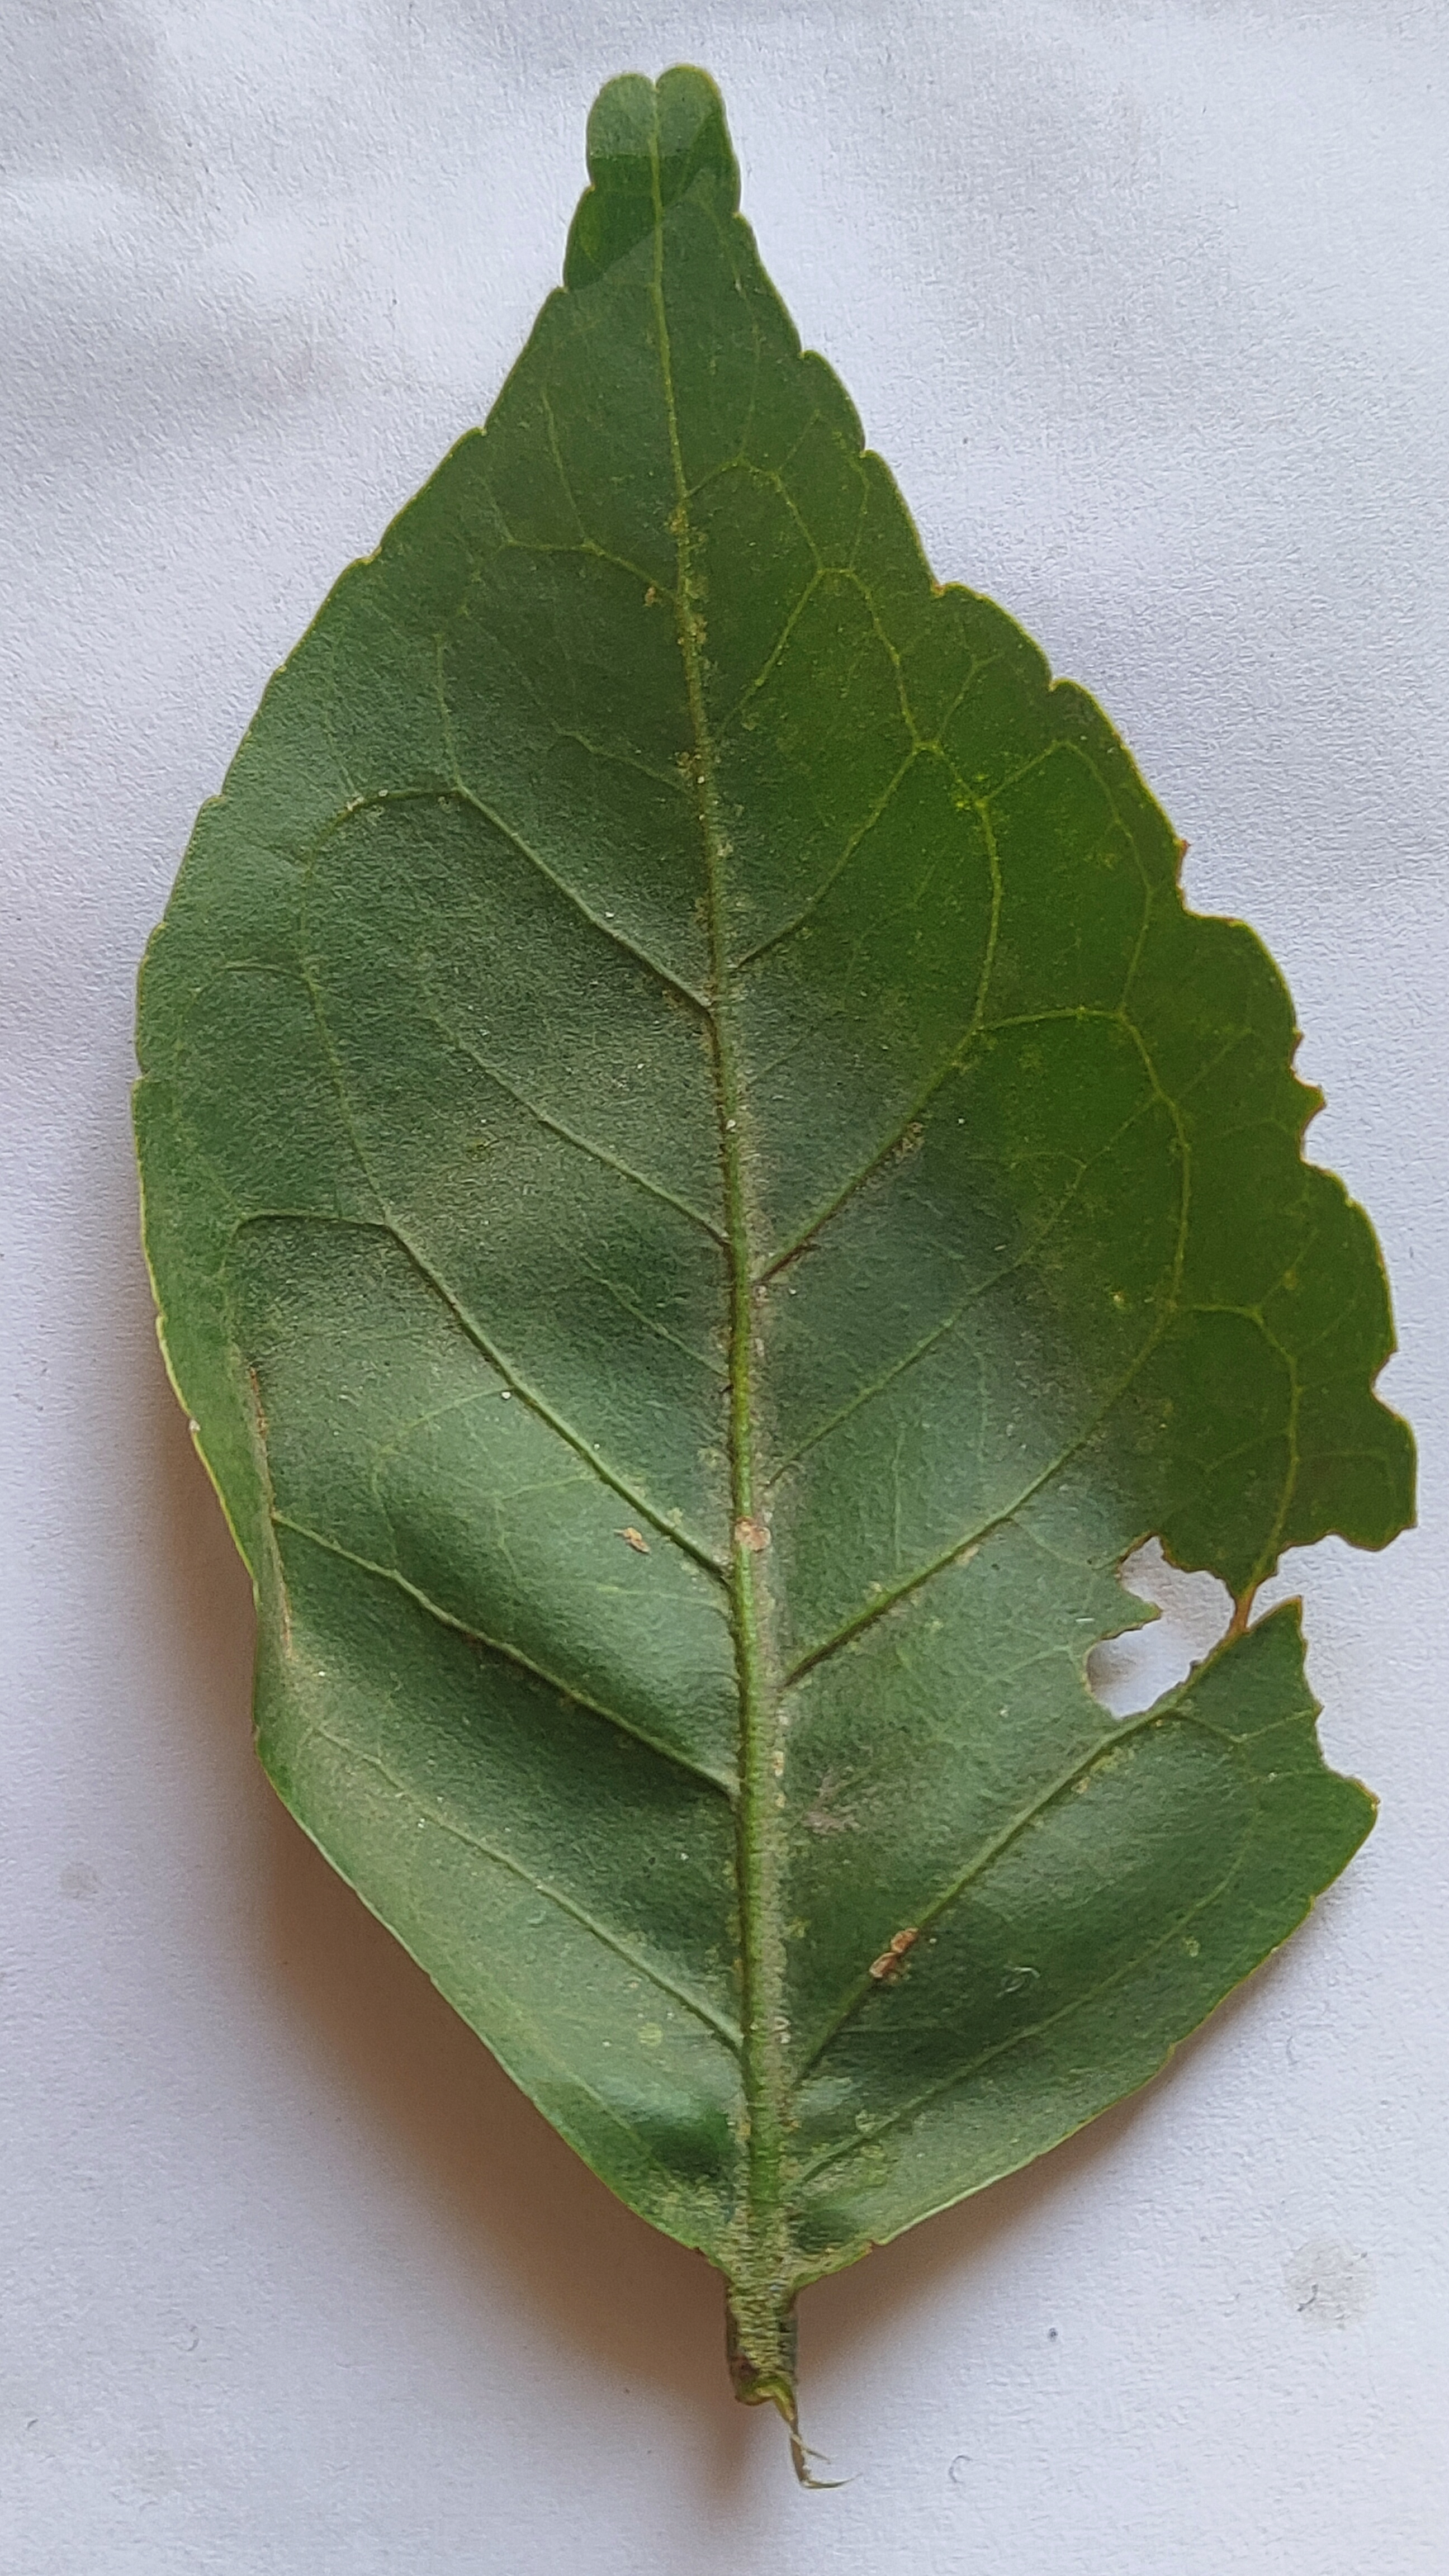
Leaf variety: Aegle marmelos